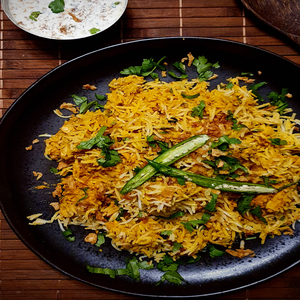
Dish: biryani